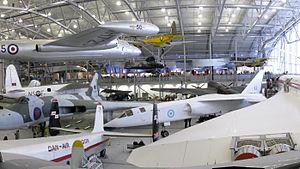
L’Imperial War Museum Duxford ou IWM Duxford est une branche de l'Imperial War Museum située près de Duxford, dans le Cambridgeshire, en Angleterre.
Cette liste des musées du Cambridgeshire, Angleterre contient des musées qui sont définis dans ce contexte comme des institutions qui recueillent et soignent des objets d'intérêt culturel, artistique, scientifique ou historique. leurs collections ou expositions connexes disponibles pour la consultation publique. Sont également inclus les galeries d'art à but non lucratif et les galeries d'art universitaires. Les musées virtuels ne sont pas inclus.